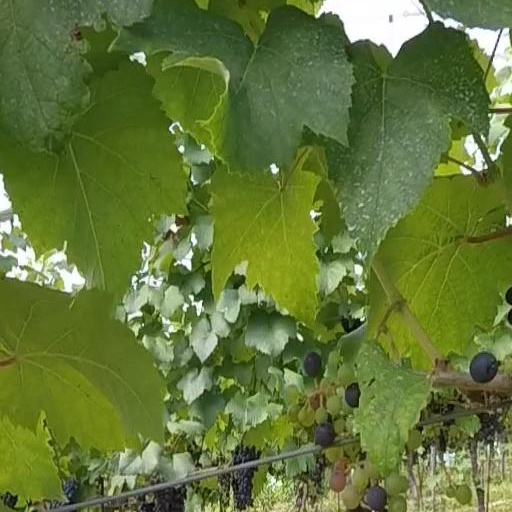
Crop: grape